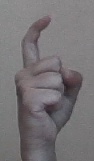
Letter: ra